Answer in natural language. Considering the relative positions, where is brown burgundy leather sofa with respect to brown wooden windsor chair (highlighted by a green box)? Choose between the following options: left or right
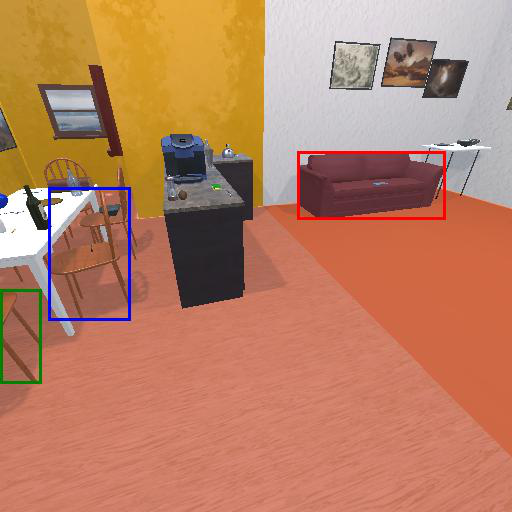
<answer>right</answer>